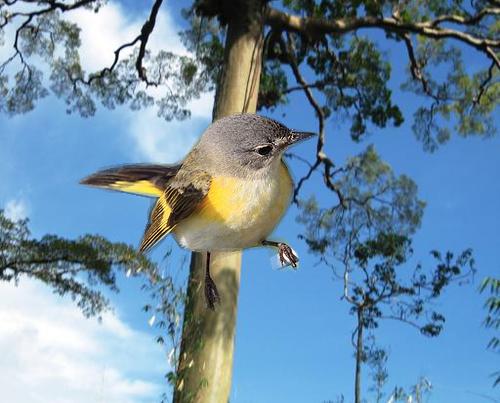
Bird species: American_Redstart
Bird type: landbird
Background: land